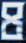
Number: 8